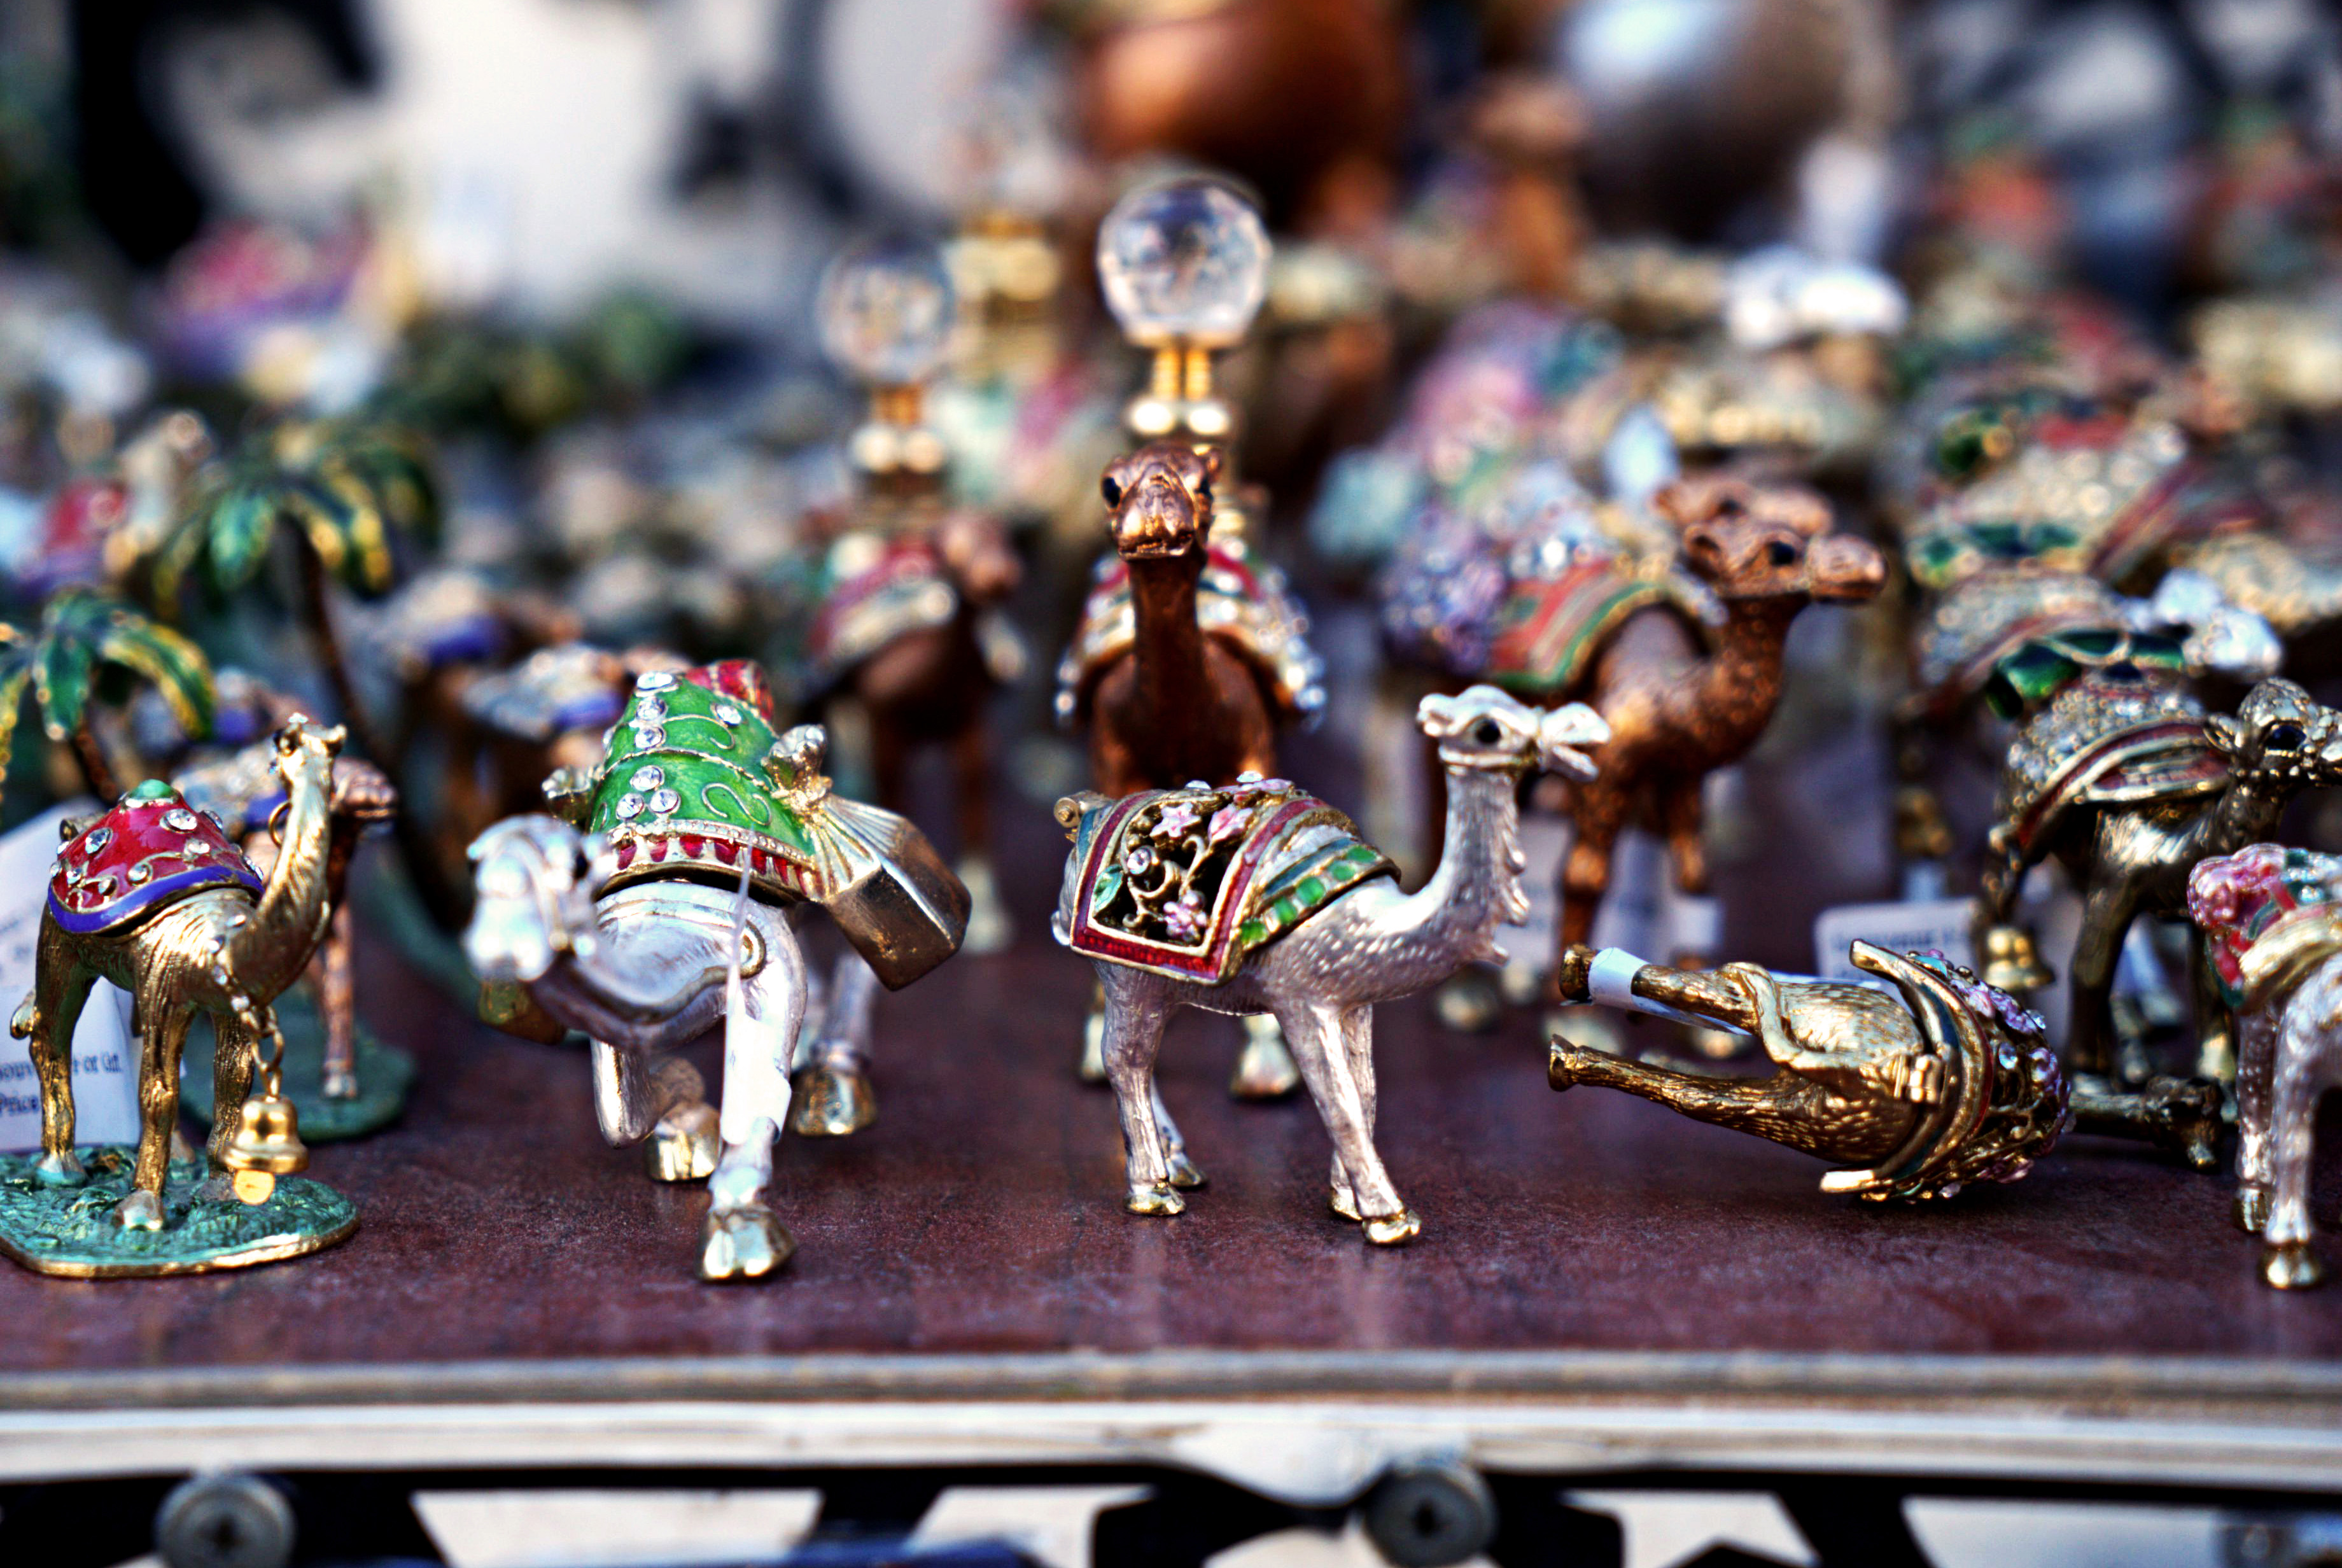
figurine, games, miniature, collection, fictional character, toy